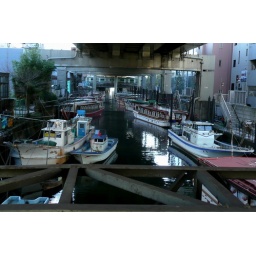
The bridge above is a road. The ancient-looking boats on the river in the middle of Tokyo struck a chord for me.